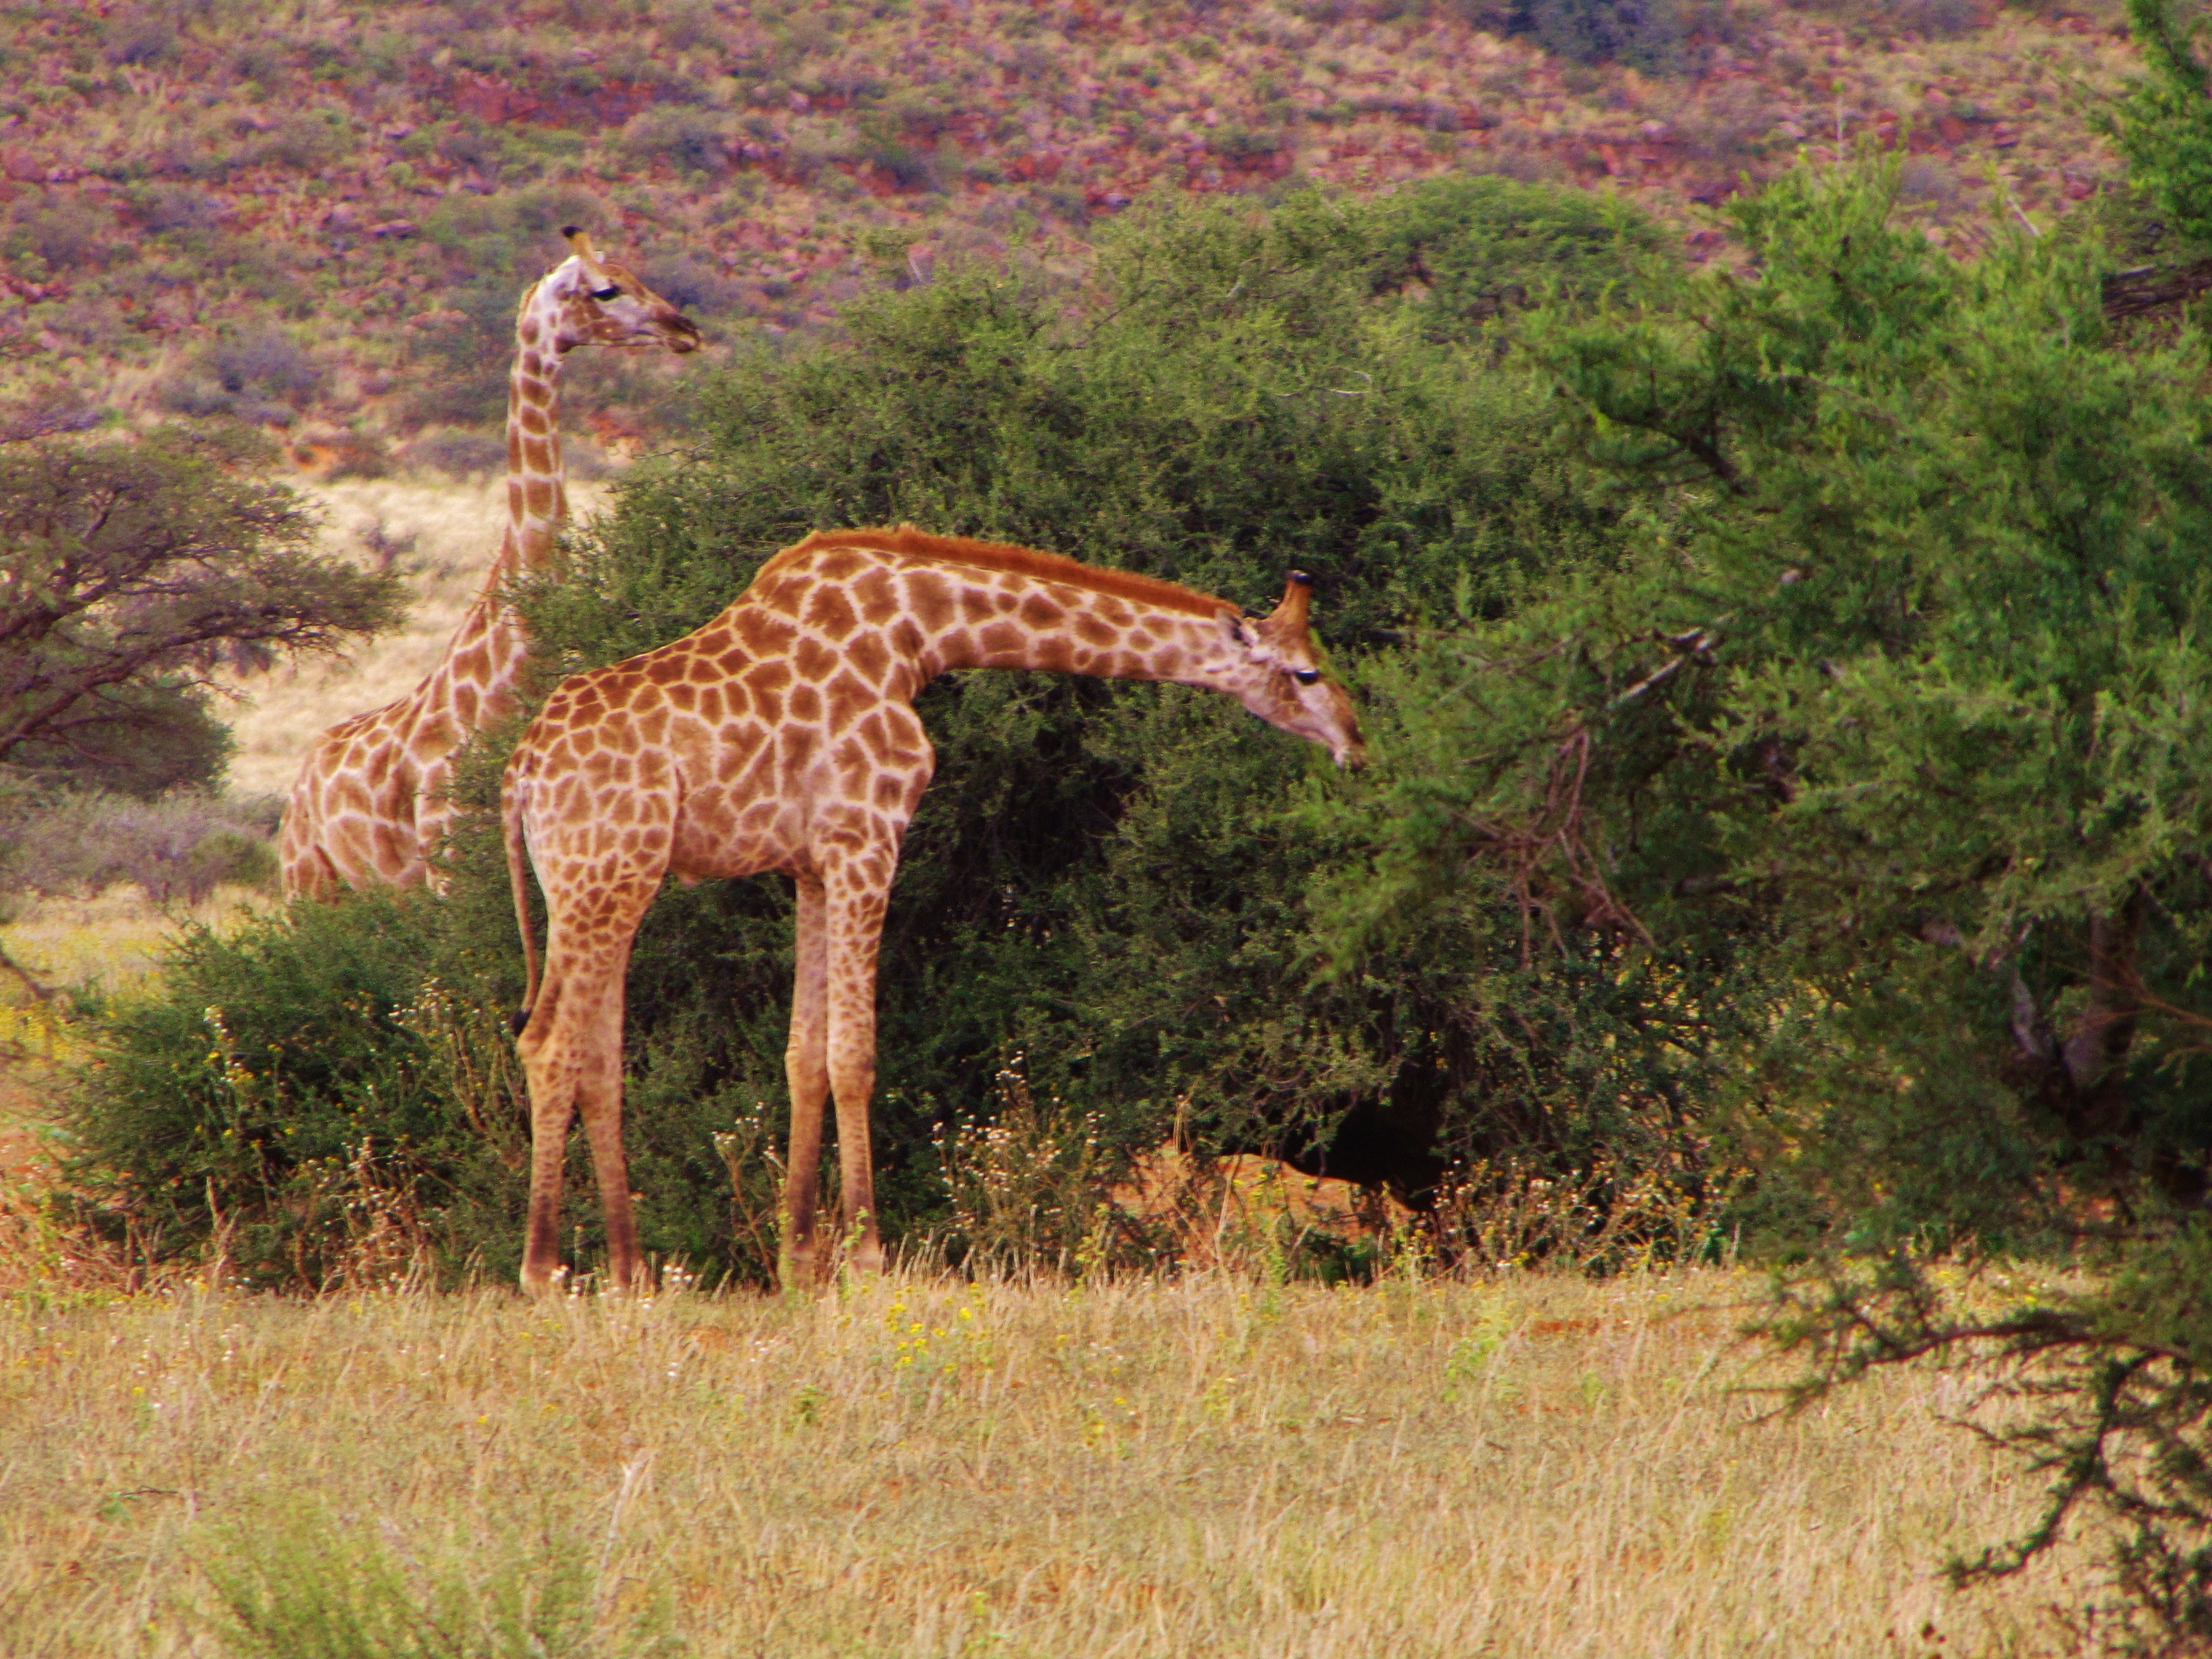
prairie, adventure, wildlife, mammal, fauna, savanna, plain, giraffe, grassland, safari, ecosystem, giraffidae